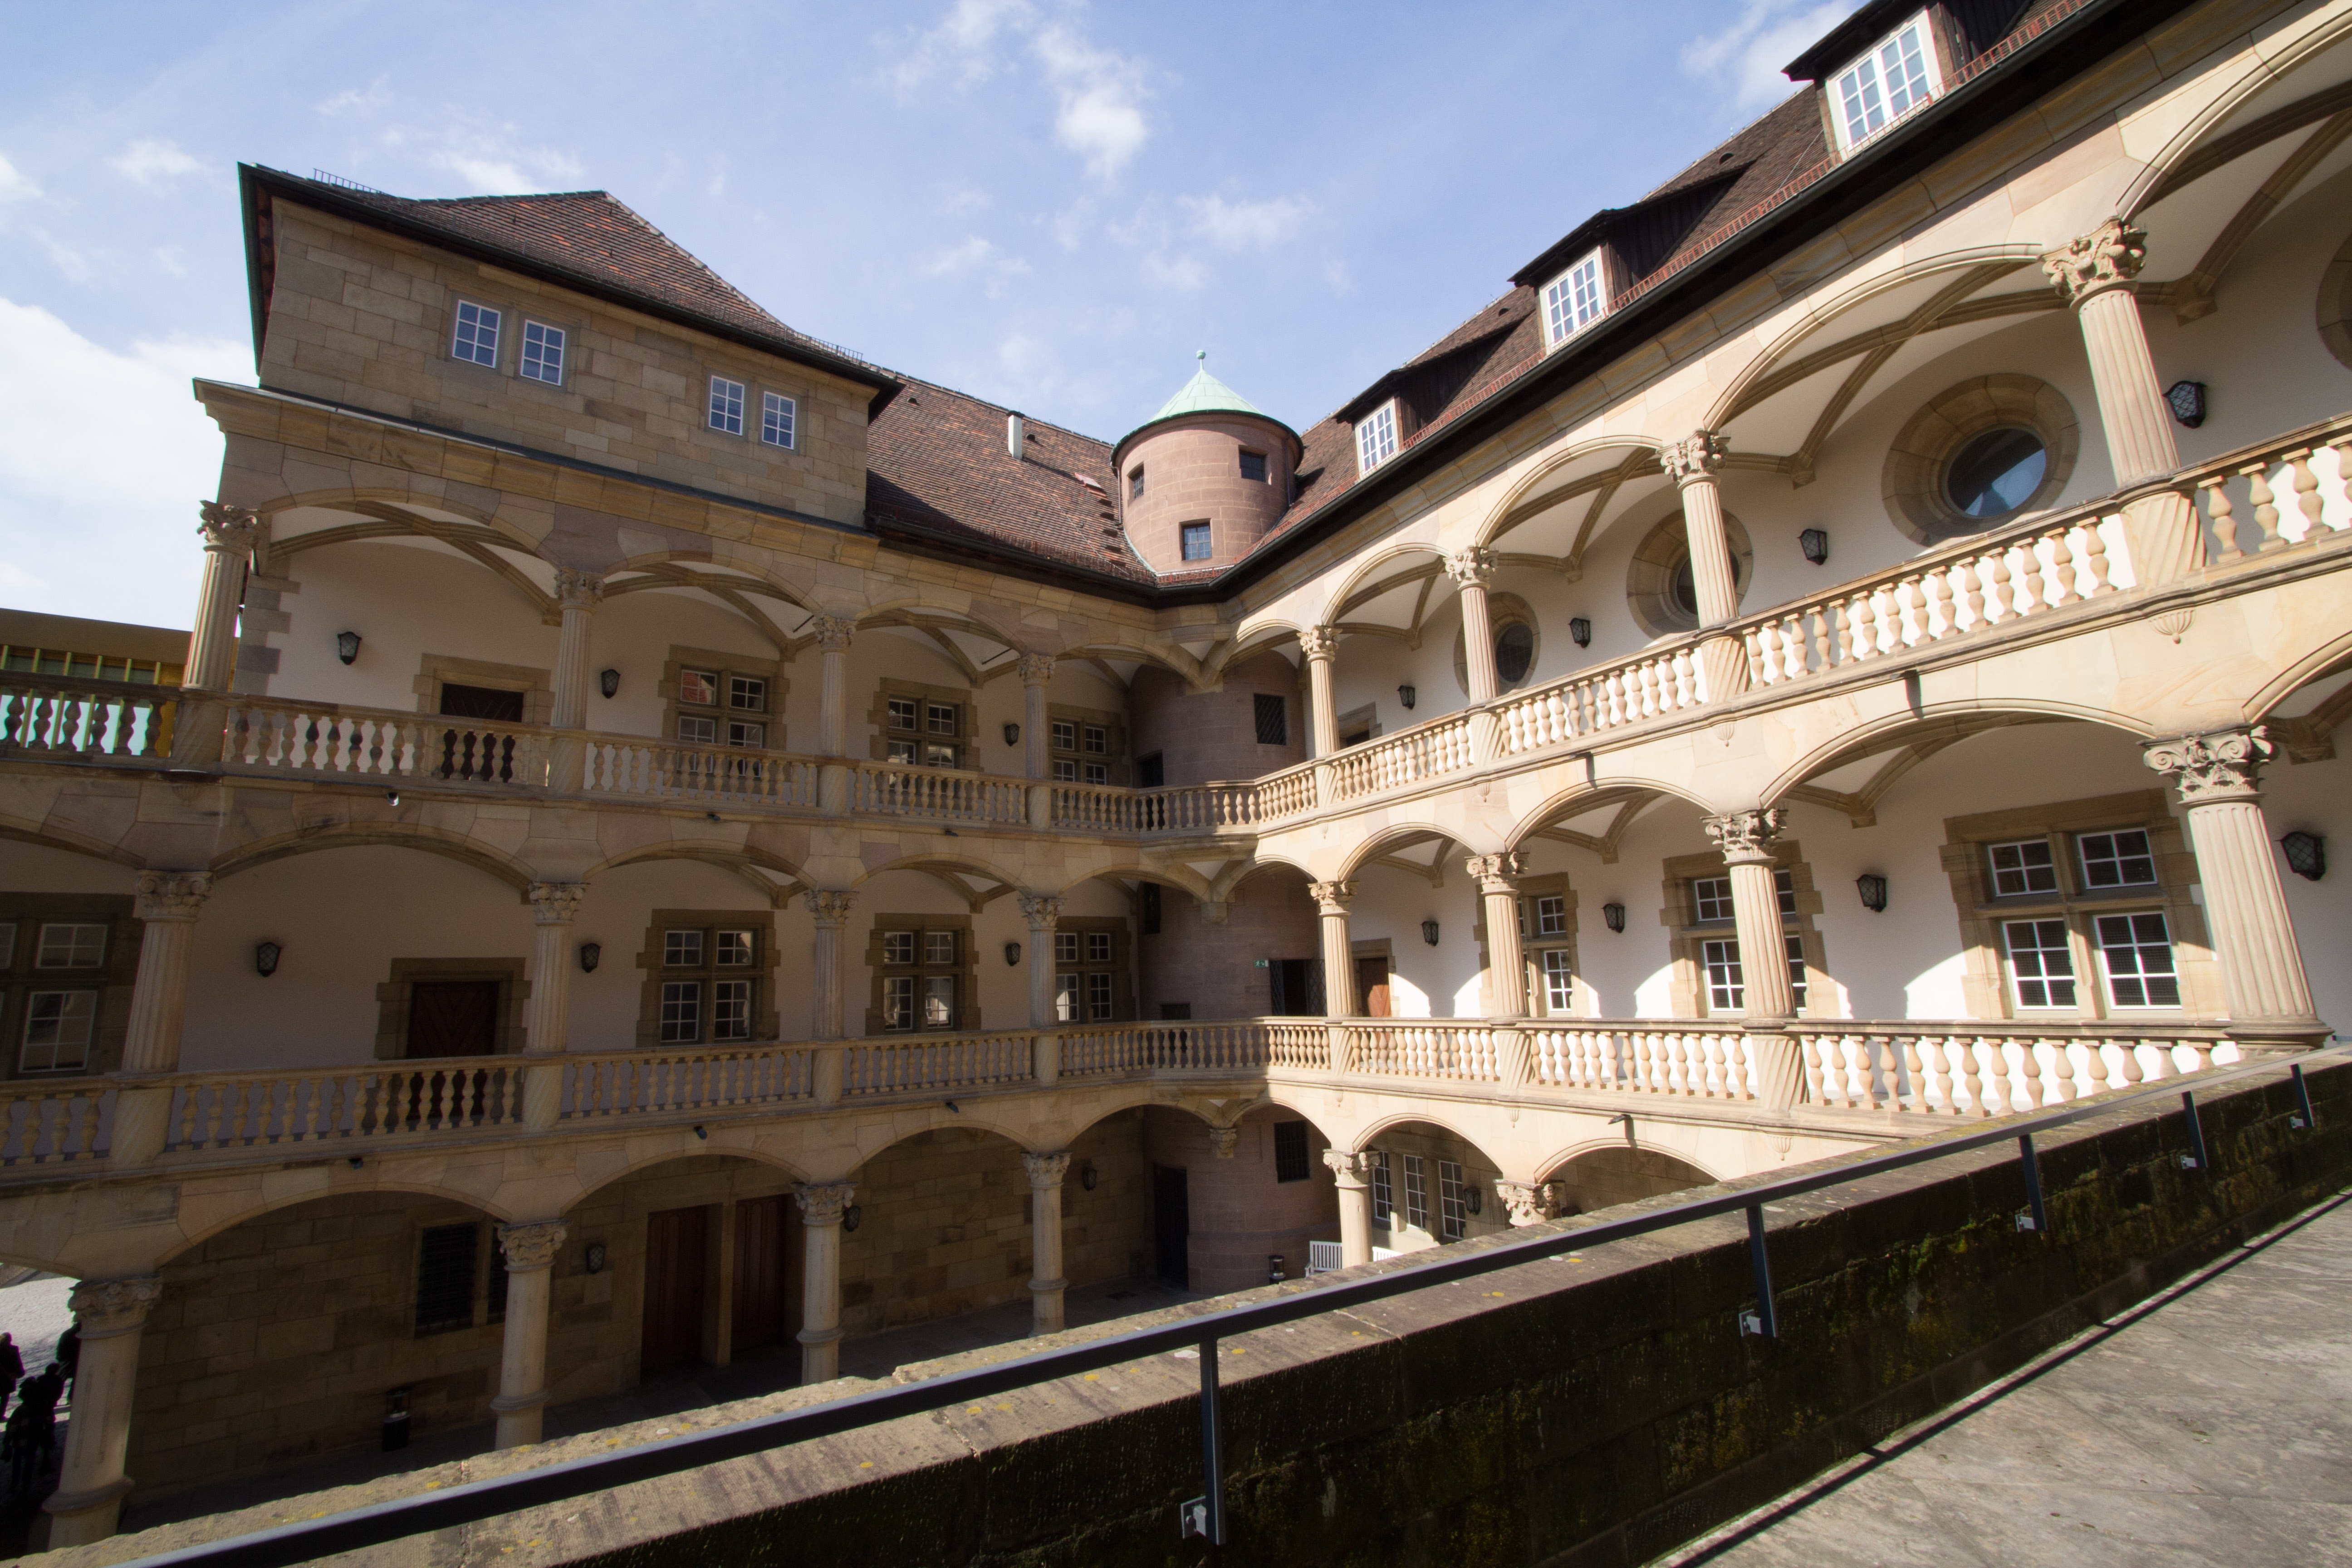
architecture, building, palace, plaza, facade, tourism, courtyard, town square, arcade, tourist attraction, estate, stuttgart, columnar, hof, ancient history